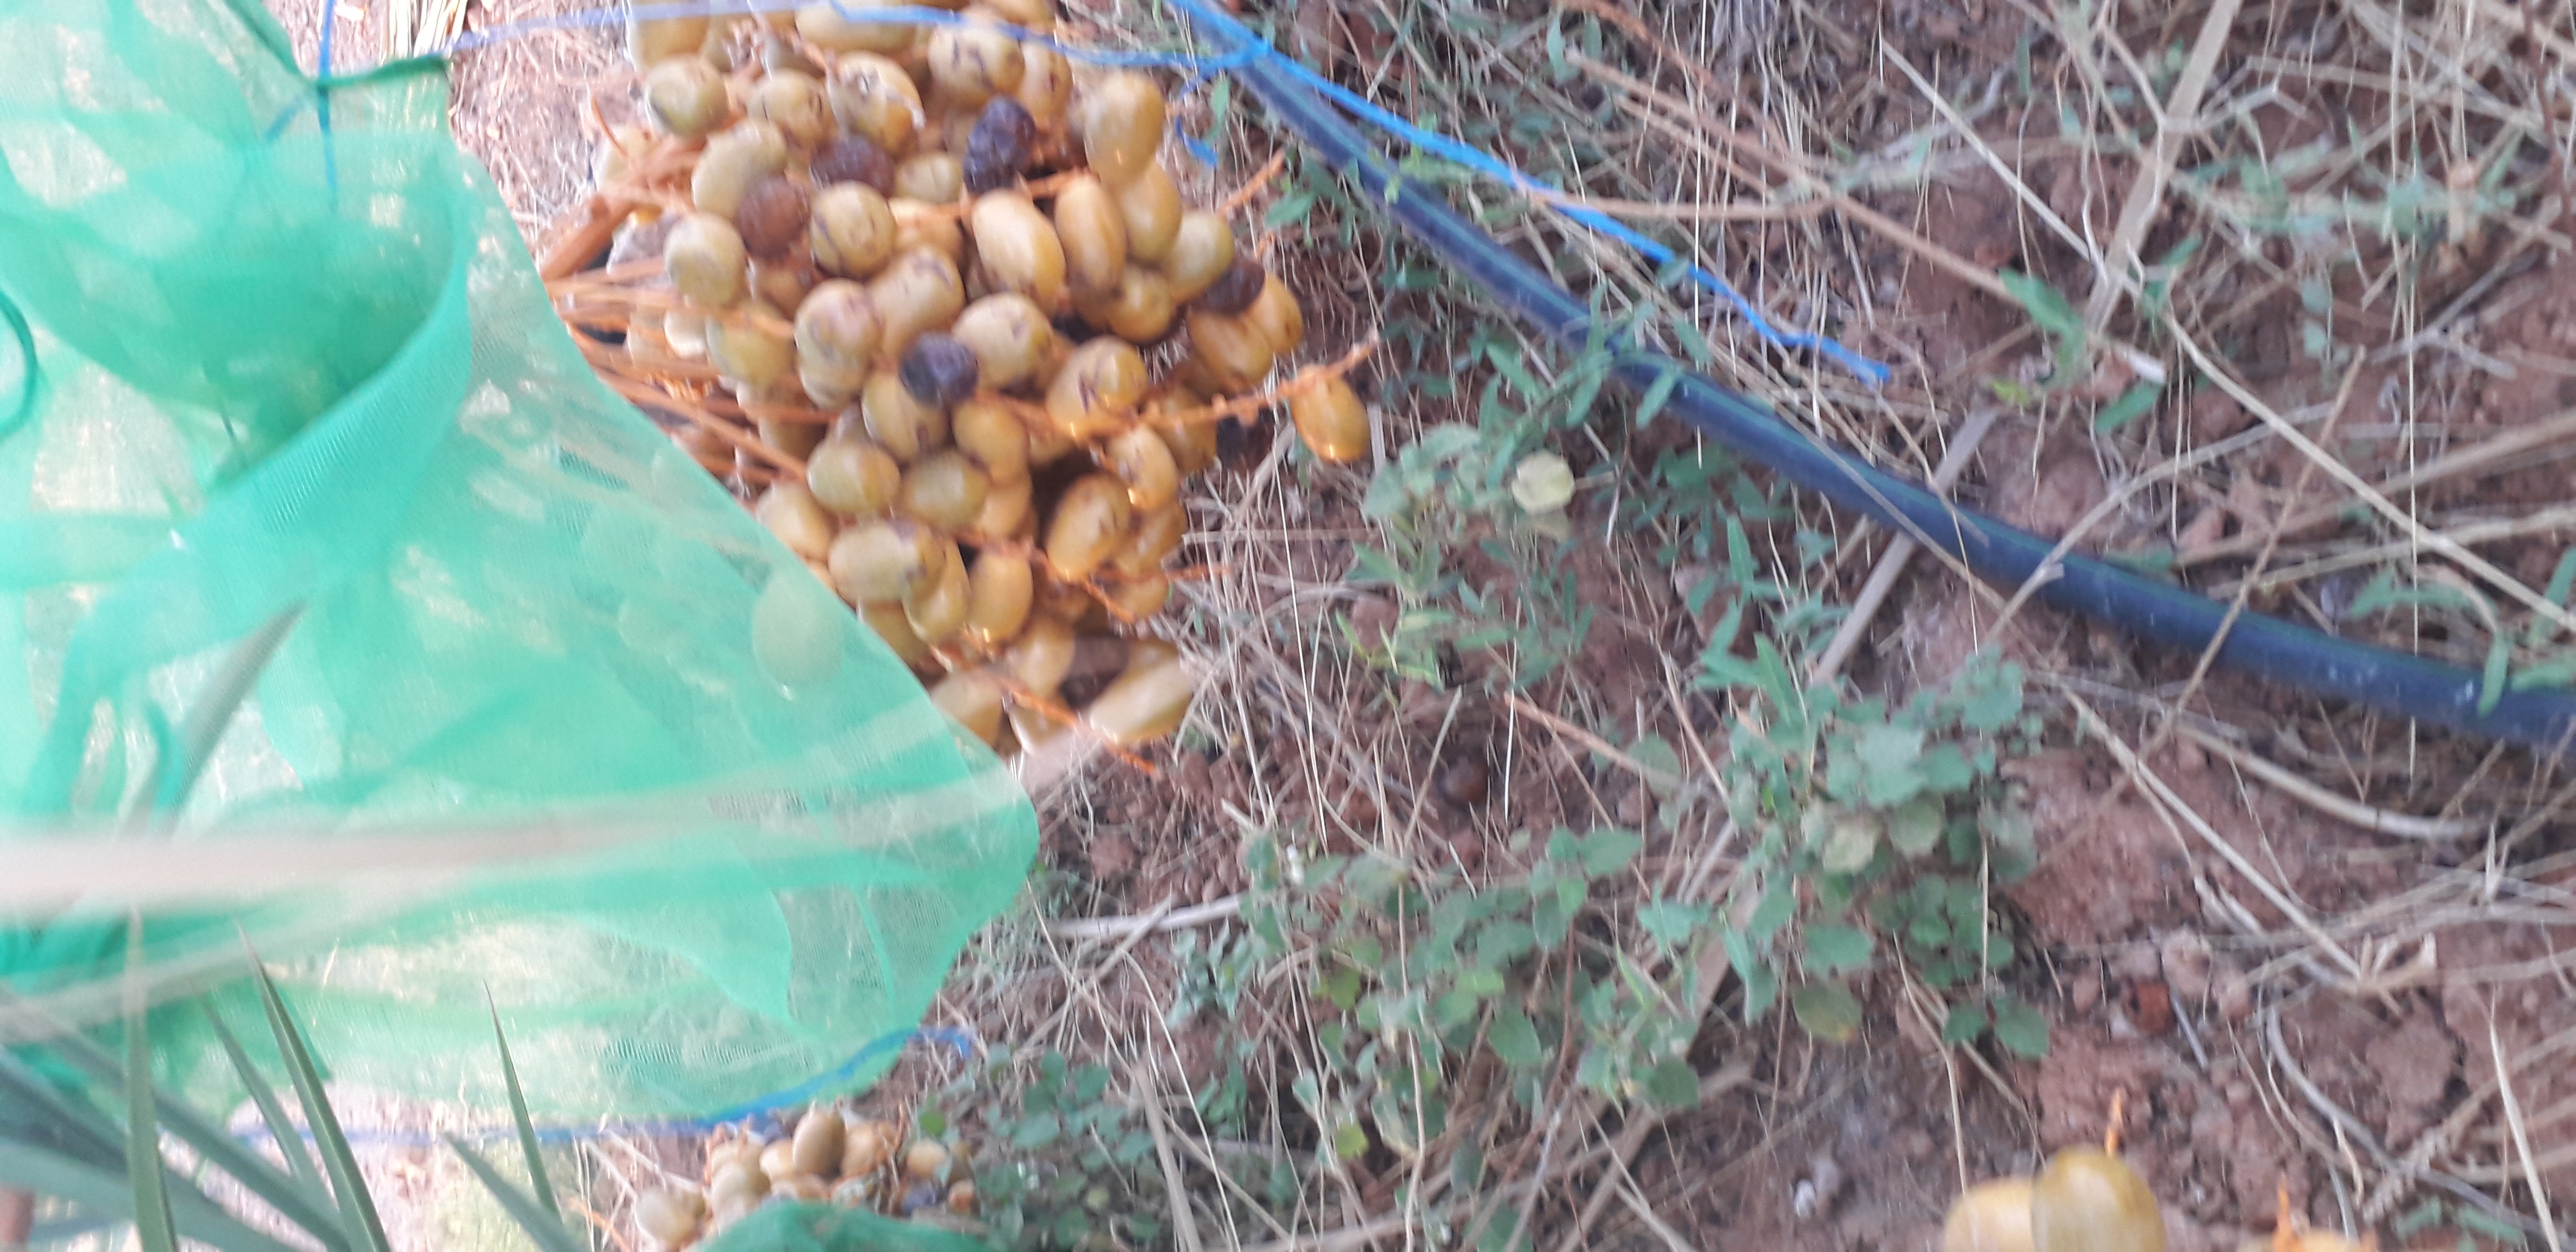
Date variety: Boufagous